Luton Point

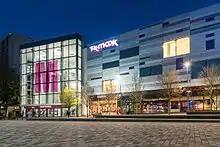
The Mall at Night

Following the completion of the redevelopment of St George's Square in Luton, the St George's Square end of The Mall Luton was also remodelled.